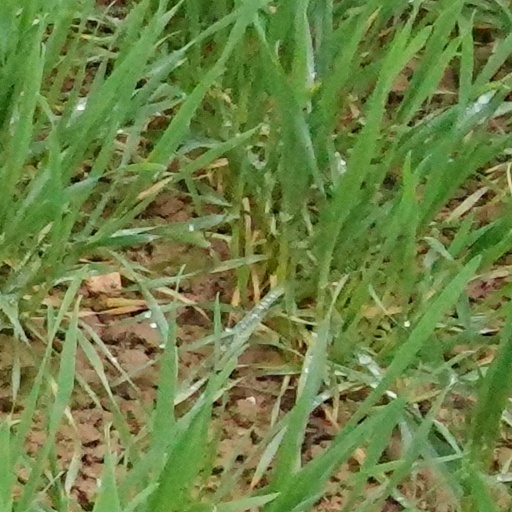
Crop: wheat